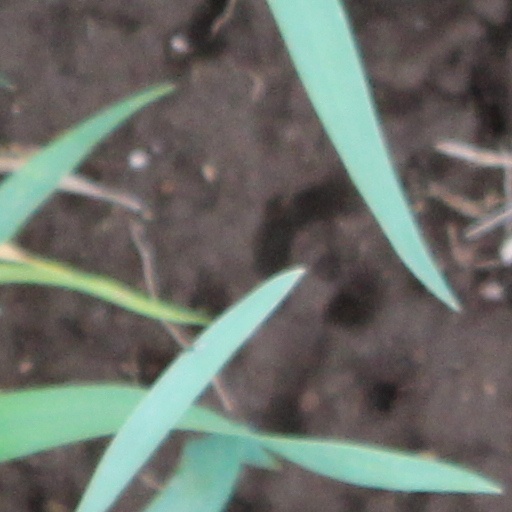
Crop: wheat